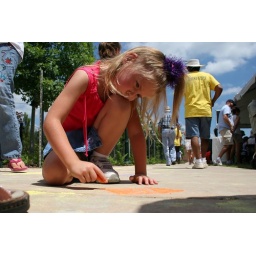
A girl draws on the sidewalk by the Children's Museum Tent, Artopoly, during the Woodlands Waterway Art Festival.